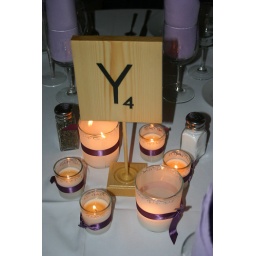
Scrabble tile table letters handmade by Frank and Erin, candles handmade at Erin's Bridal Craft Shower